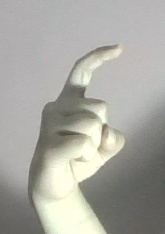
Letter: ra